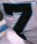
Number: 7